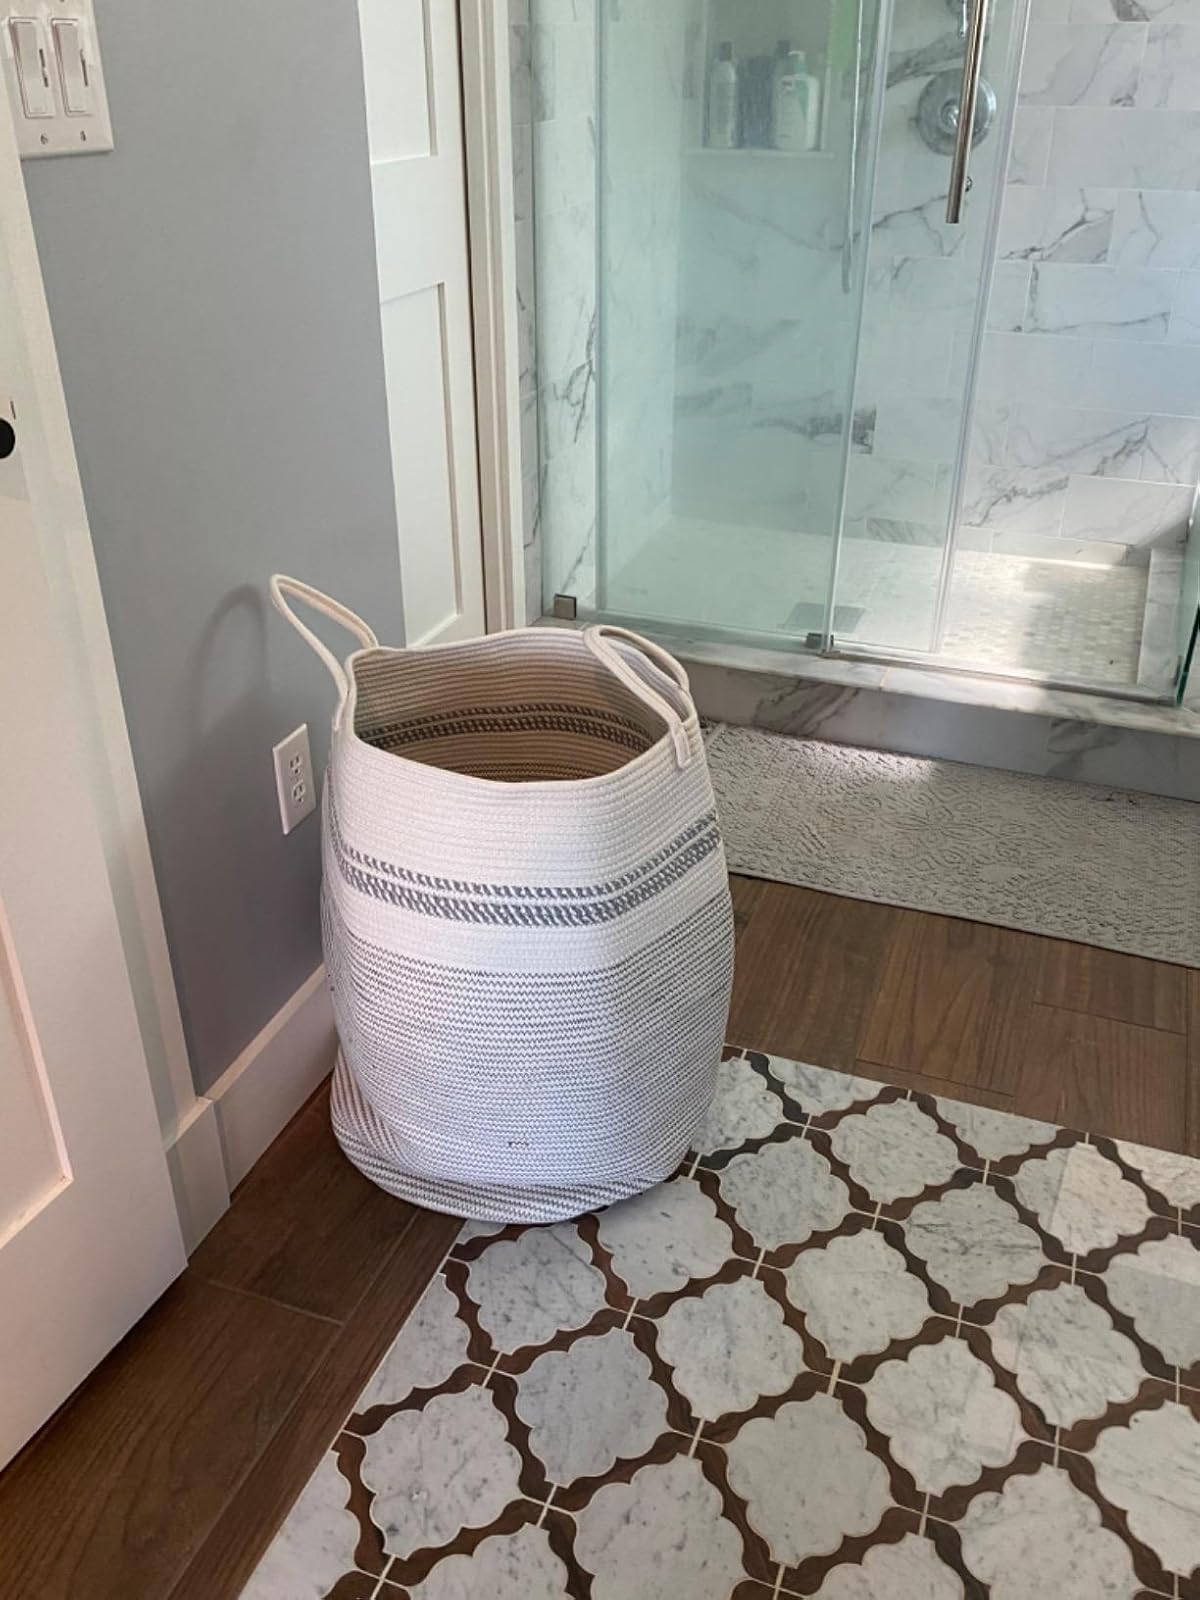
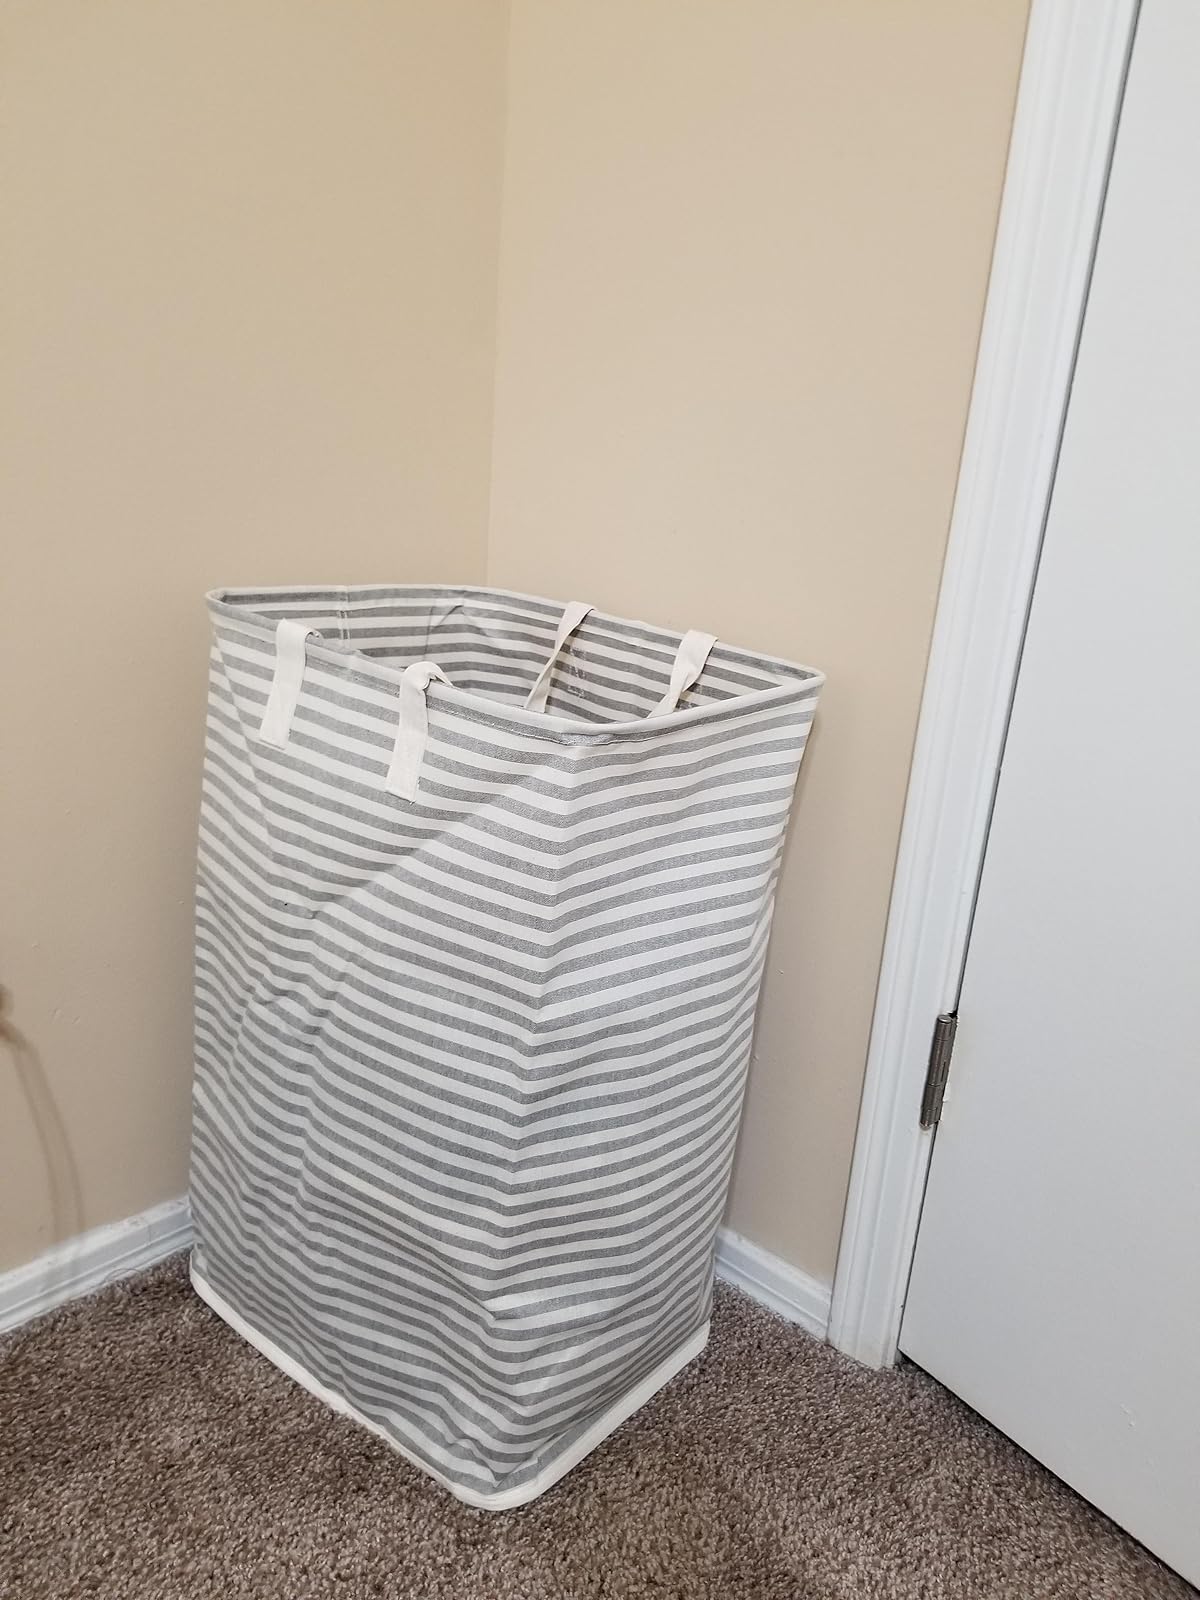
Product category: items_hamper
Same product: no